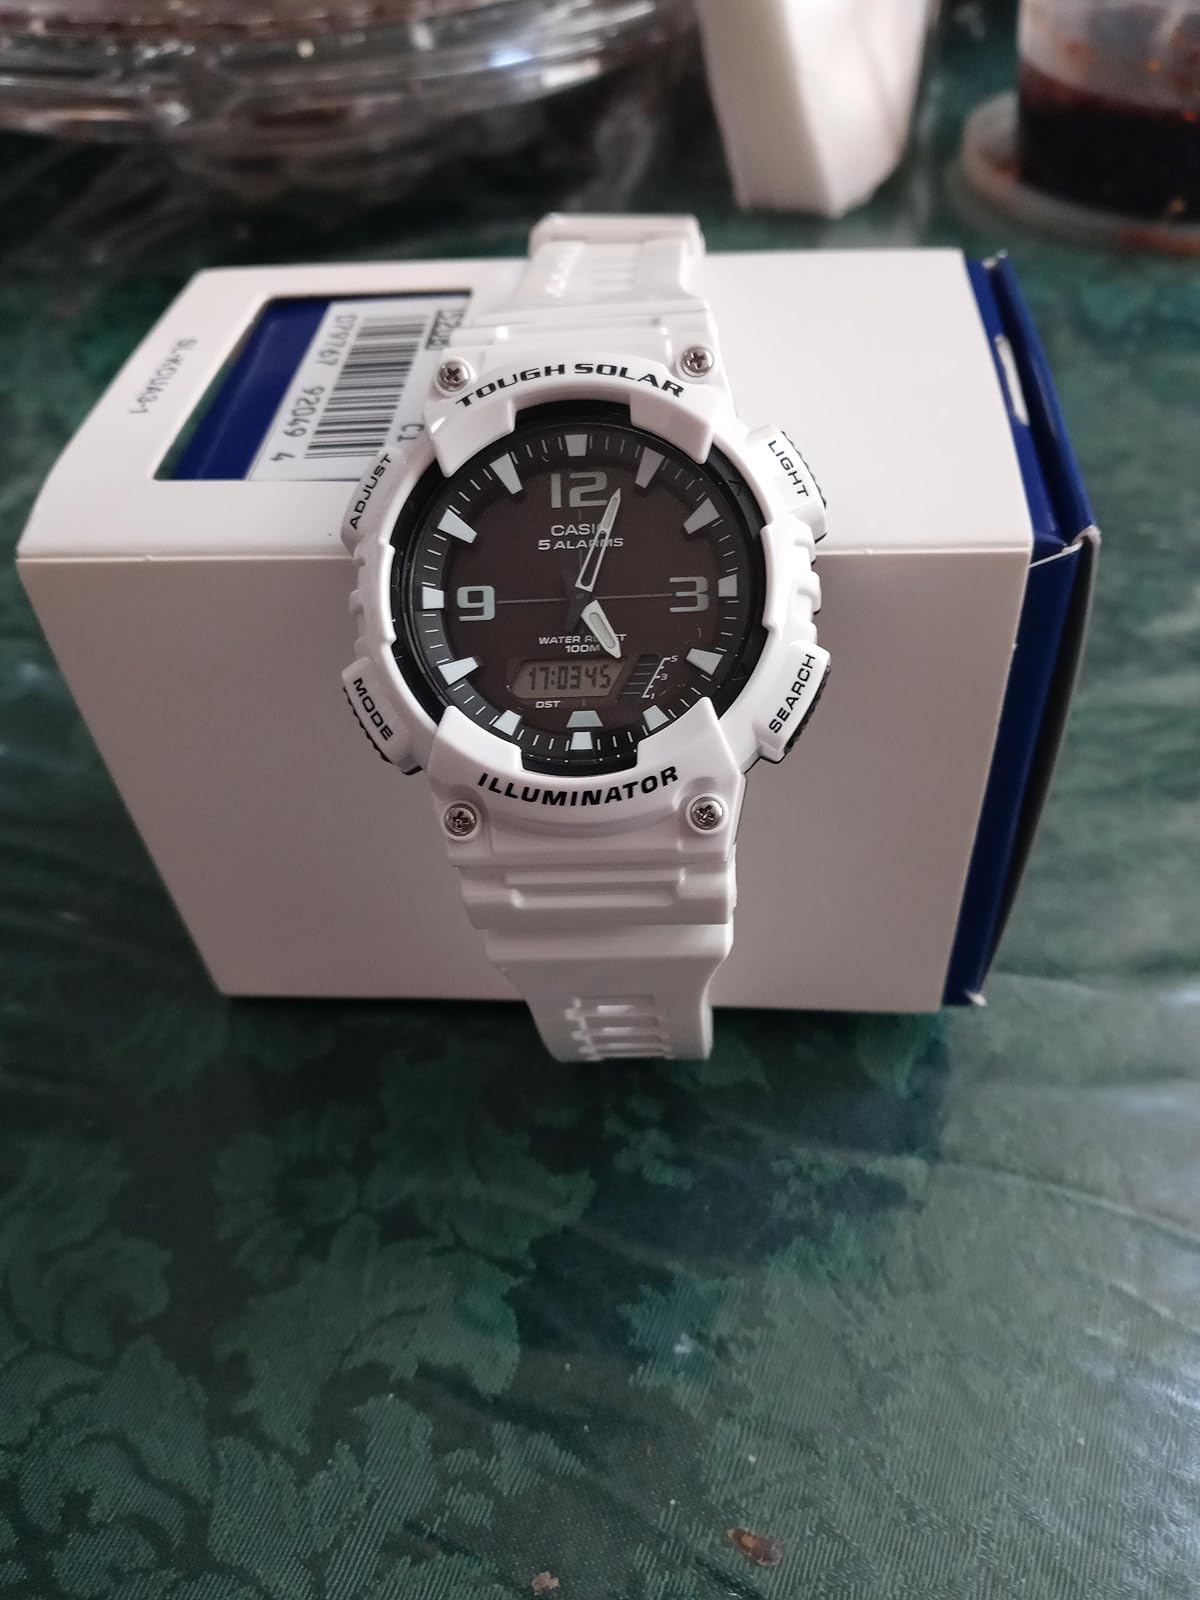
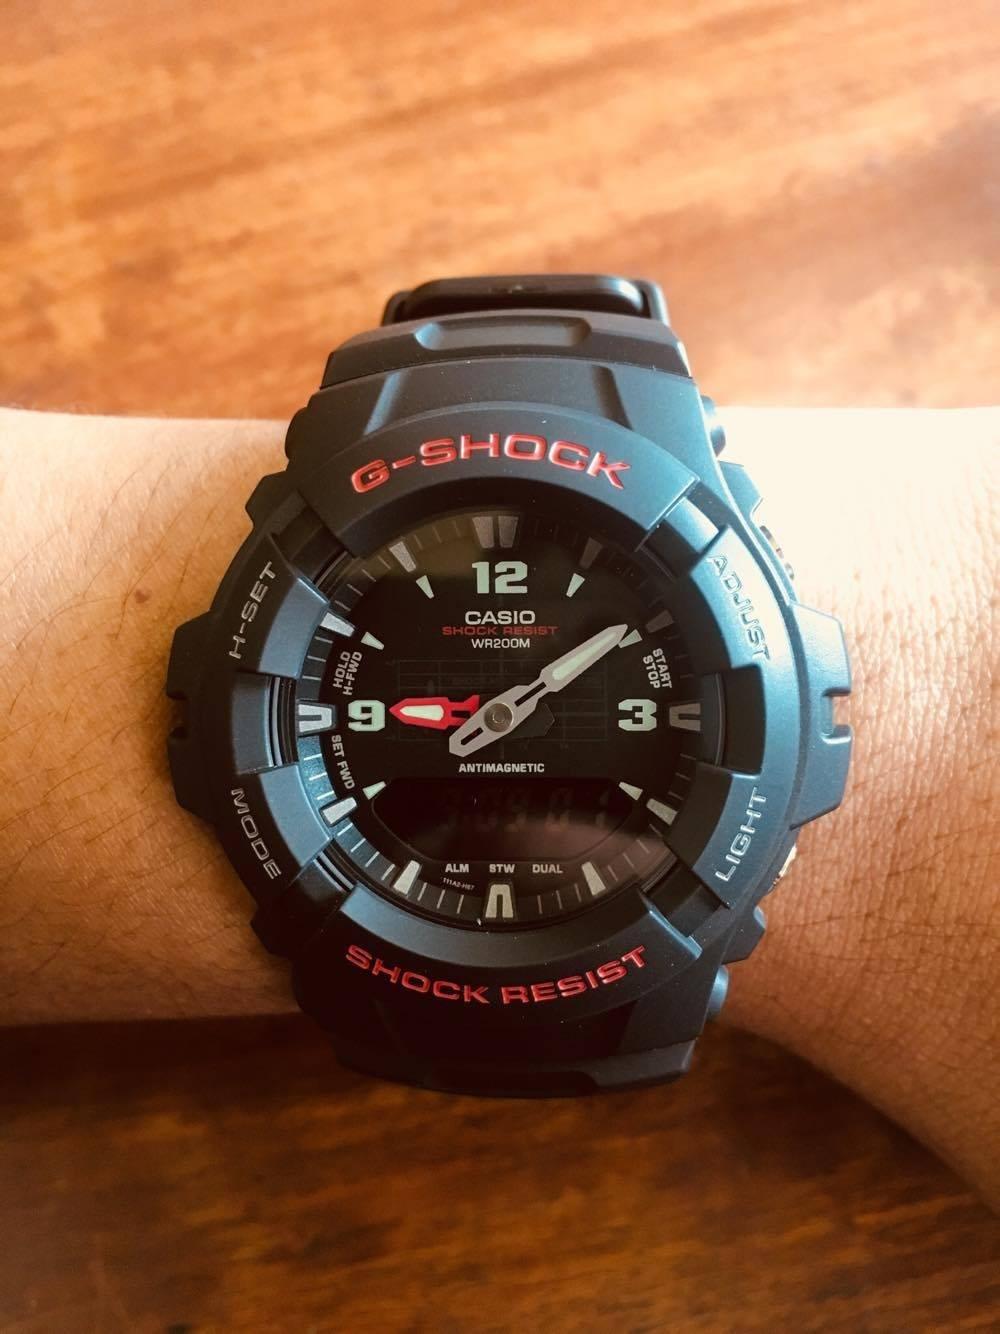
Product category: accessories_watch
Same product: no